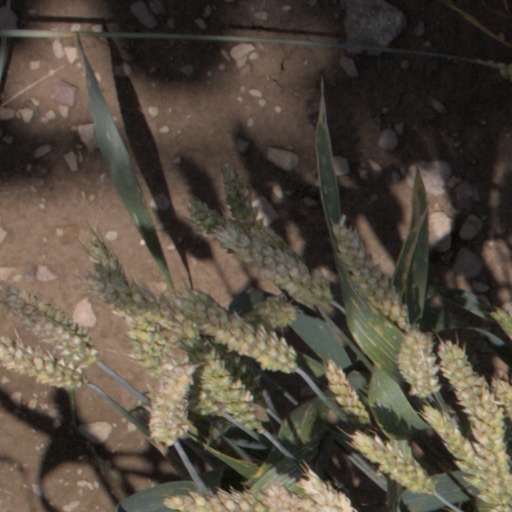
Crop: wheat